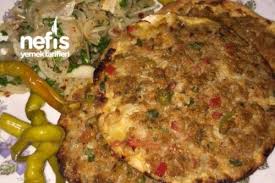
Yemek: lahmacun